General Electric YF120

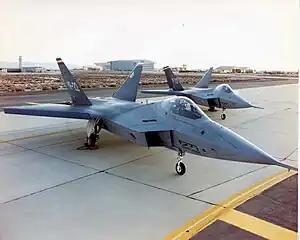
The first YF-22 (right), registration number N22YF, was powered by two YF120 engines.

The Engineering & Manufacturing Development (EMD) configuration of the F120 was tested in December 1990. Component improvements enabled it to achieve YF120 thrust levels at lower temperatures. The USAF ultimately chose the Pratt & Whitney's F119 proposal for full-scale development and production. The more ambitious F120 design was judged to be riskier, and General Electric also accrued fewer testing hours than Pratt & Whitney.